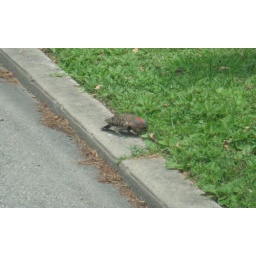
This Northenr Flicker was walking down the street stopping every few inches to dig in the grass next to the curb.